Joya de Nicaragua

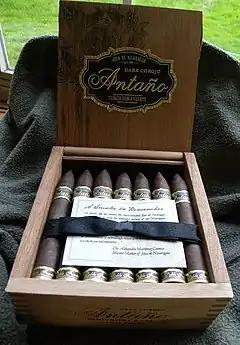
Box of JdN Antaño dark corojo "doble fuerte" cigars, manufactured in Nicaragua in 2011.

Cigar-making came to Nicaragua in the aftermath of the Cuban Revolution of 1959. In the years immediately following the overthrow of the regime of Fulgencio Batista by Fidel Castro, the export of raw tobacco and finished cigars from Cuba to the United States was initially permitted. This situation changed dramatically in 1962 when President John F. Kennedy imposed a stringent embargo against Cuba.